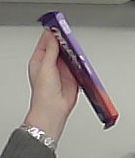
Product: milka_chocolate